Bell Boeing V-22 Osprey

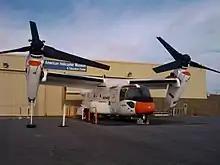
A V-22 at the American Helicopter Museum & Education Center

The high-speed version of the hose/drogue refueling system can be deployed at and function at up to . A mix of tanks and a roll-on/roll-off bladder house up to of fuel. The ramp must open to extend the hose, then raised once extended. It can refuel rotorcraft, needing a separate drogue used specifically by helicopters and a converted nacelle. Many USMC ground vehicles can run on aviation fuel; a refueling V-22 could service these. In late 2014, it was stated that V-22 tankers could be in use by 2017, but contract delays pushed IOC to late 2019. As part of a 26 May 2016 contract award to Boeing, Cobham was contracted to adapt their FR-300 hose drum unit as used by the KC-130 in October 2016. In May 2025, the Navy confirmed that V-22s were not training for aerial refueling missions, and that neither NAVAIR nor the V-22 program office intends to pursue such a capability as there was no interest from the fleet.